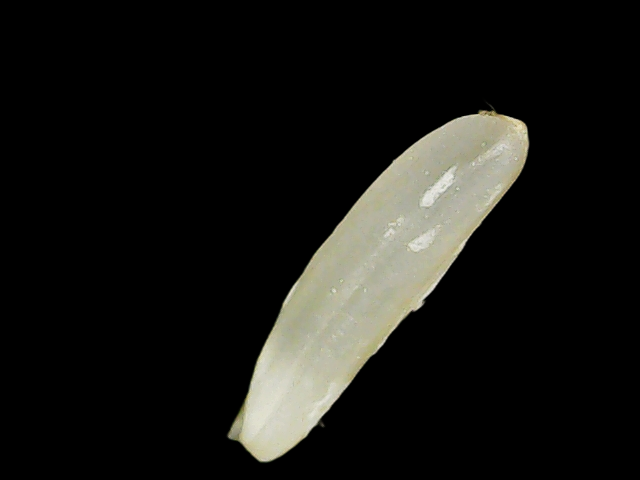
Rice variety: Binadhan25